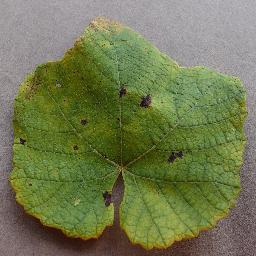
Label: Grape___Leaf_blight_(Isariopsis_Leaf_Spot)